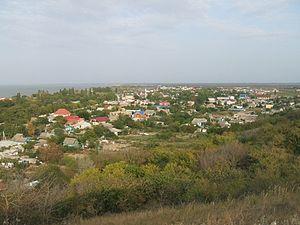
Goloubitskaïa est une stanitsa du sud de la Russie appartenant au raïon de Temriouk et au kraï de Krasnodar. Elle est située sur l'isthme qui sépare le liman Akhtanizovski et la baie de Temriouk de la mer d'Azov, à 8 km à l'ouest de Temriouk et à 137 km à l'ouest de Krasnodar, chef-lieu du kraï. Goloubitskaïa comprenait 5 083 habitants en 2010.